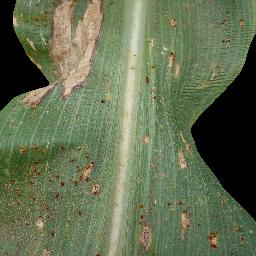
Label: Corn_(Maize)___Common_Rust